Military history of India

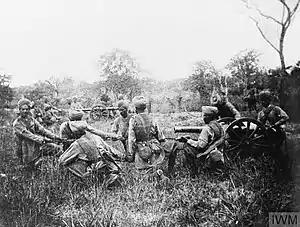
The Kashmir Mountain Battery in action at Nyangao against Mahiwa (in German East Africa), 16-19 October 1917.

The Mughal Empire, one of the states Age of the Islamic Gunpowders began in 1526 with the overthrow of Ibrahim Lodi and encompassed most of South Asia by the late 17th and early 18th centuries. Allied with the local rulers, it extended from Bengal in the east to Kabul in the west, Kashmir in the north to the Kaveri basin in the south, a territory of over at its height. Its population at that time has been estimated at between 110 and 130 million. In the year 1540, then Mughal Emperor Humayun was defeated by Sher Shah Suri, and forced to retreat to Kabul. Suris and their adviser, the Hindu emperor Hem Chandra Vikramaditya, also called Hemu, ruled North India from 1540 to 1556. Hemu established a 'Hindu' empire briefly from Delhi in 1556.